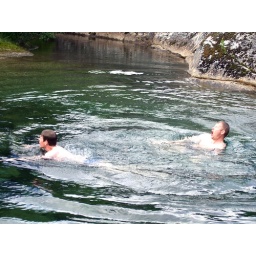
Jens and I swimming in the very cooold river Rombakselva (made of melting snow from the mountains in Nordland)